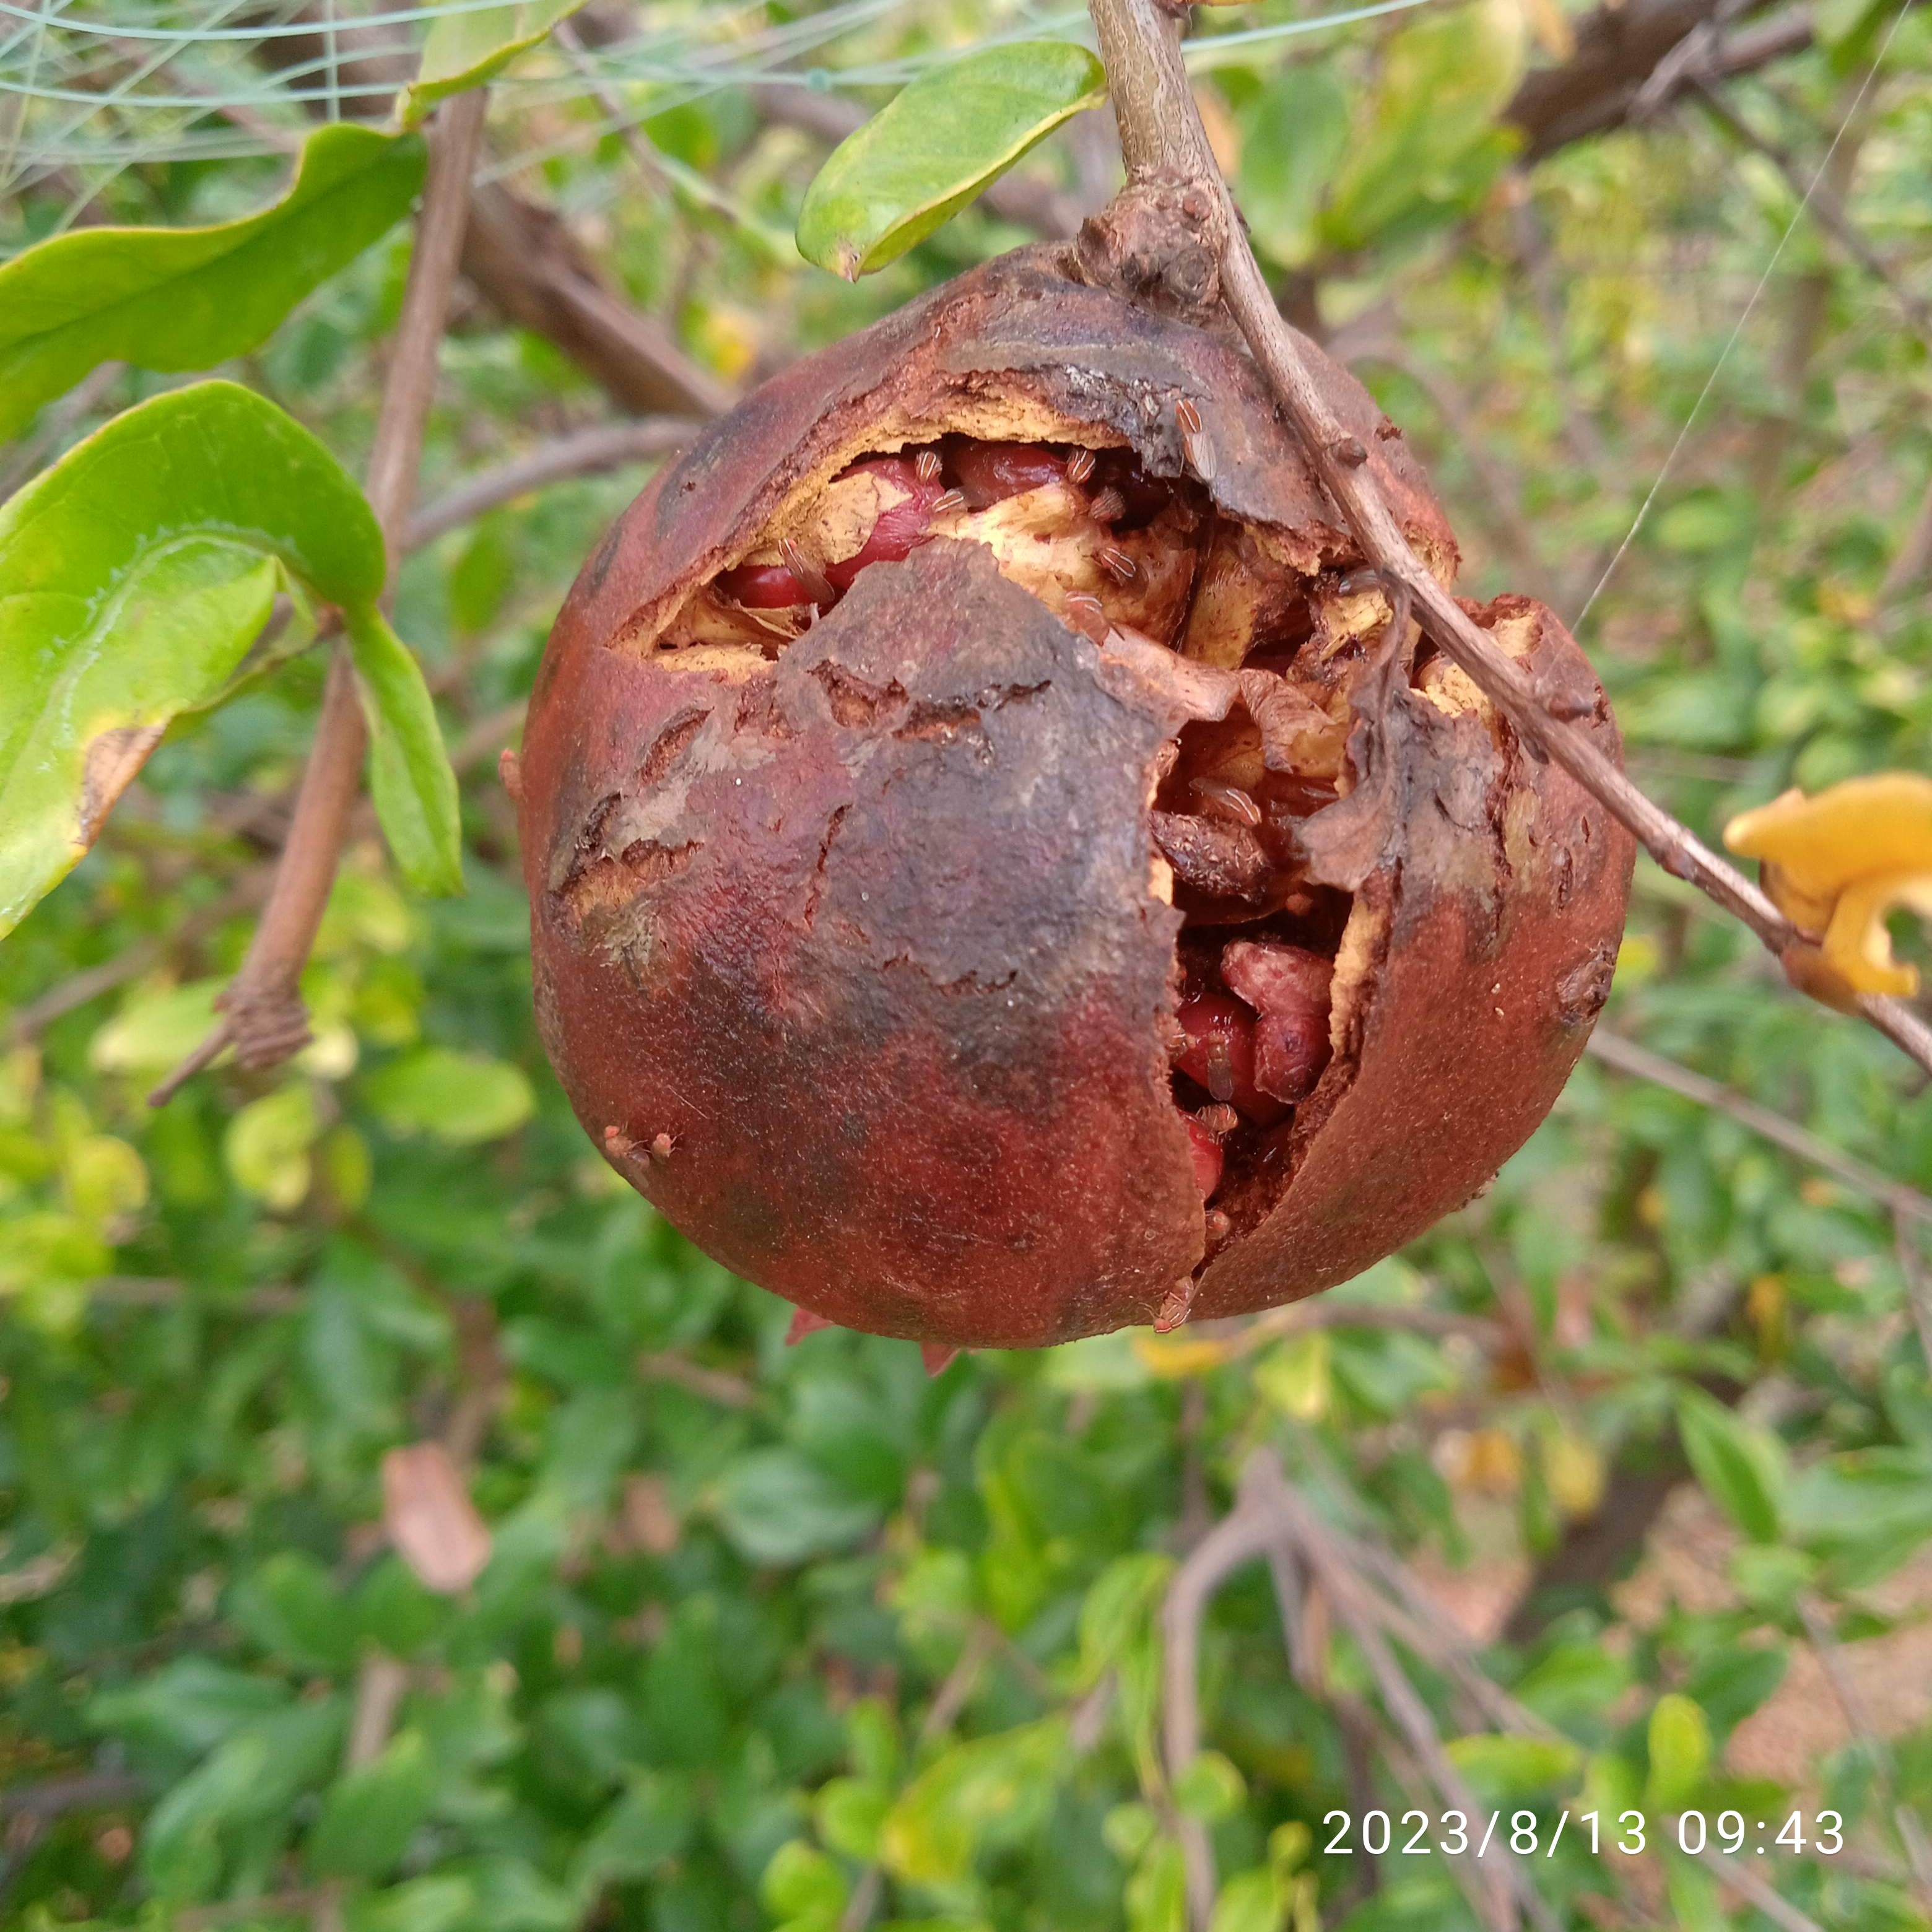
Label: Bacterial_Blight